Napoleon Zervas

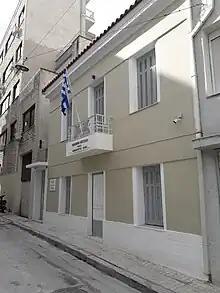
House of General Napoleon Zervas Museum

After World War II, Zervas founded the National Party of Greece and at the elections of the 31st of March 1946, he was elected as representative of the Ioannina district in the Hellenic Parliament, while his party gained 25 seats in it. Later, he participated in Dimitrios Maximos' cabinet as Minister without portfolio, from 24 January to 23 February 1947, and afterwards as Minister for Public Order until 29 August 1947.